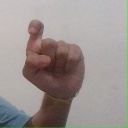
अक्षर: इ